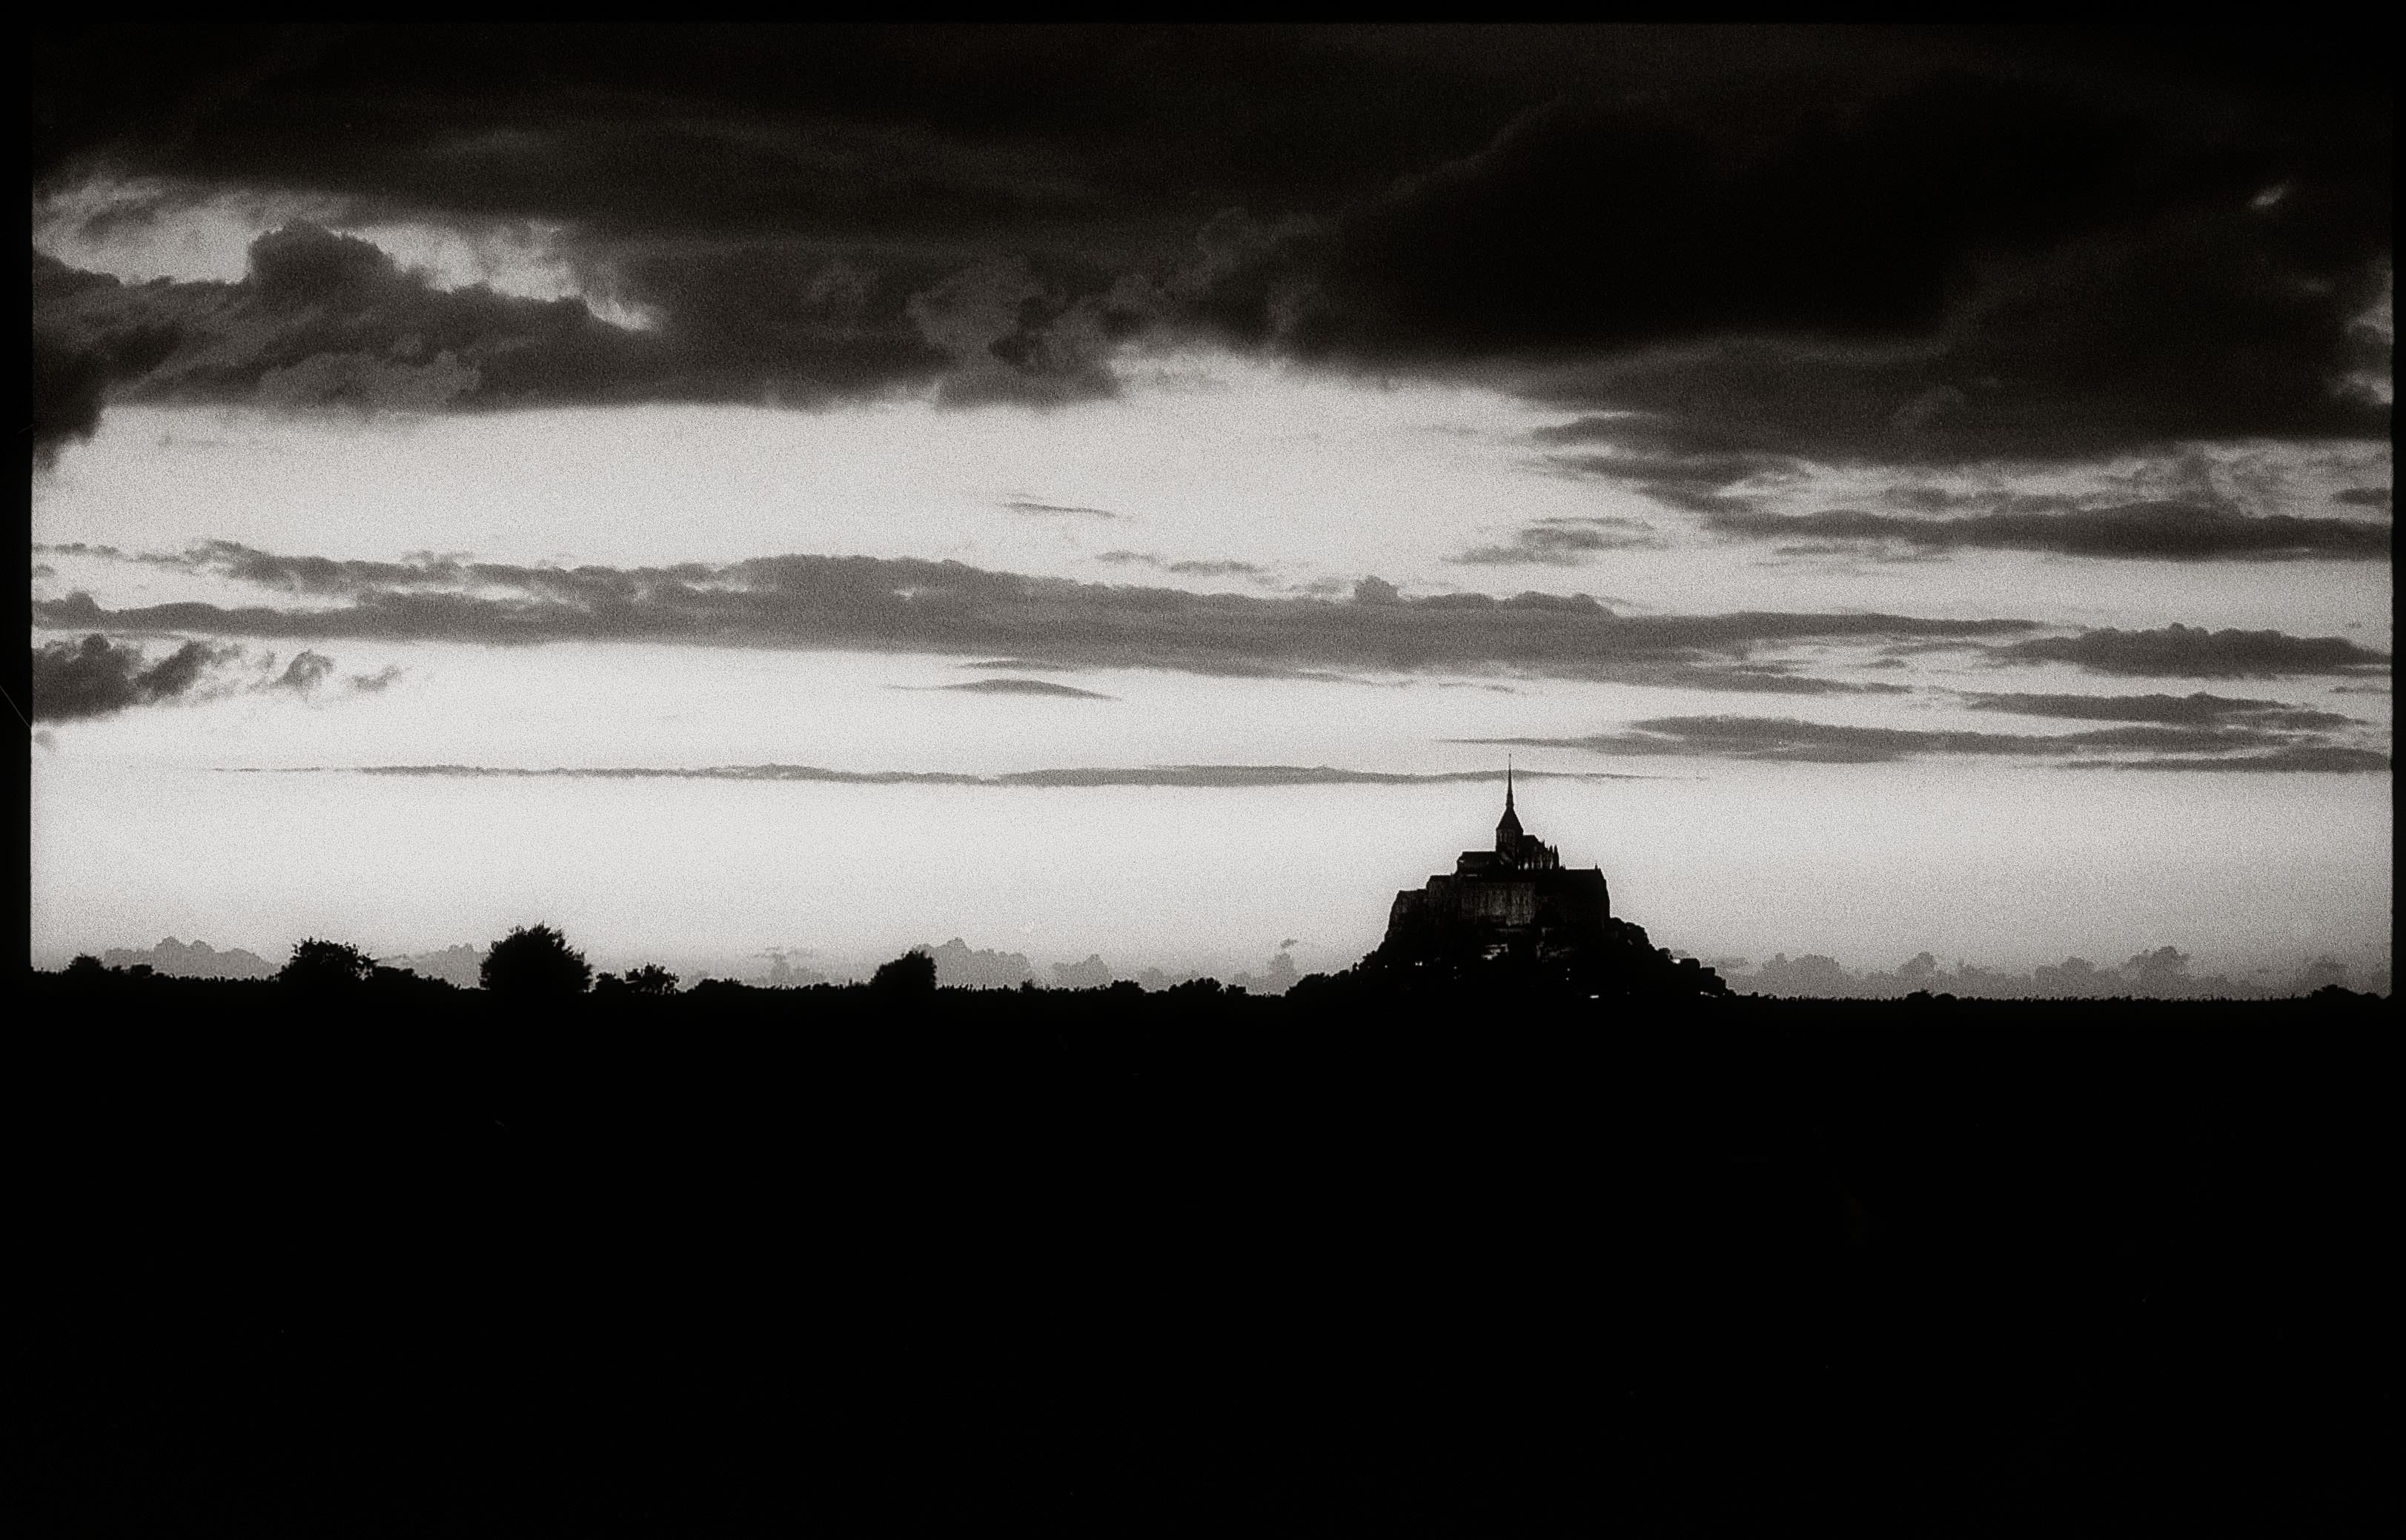
horizon, light, cloud, black and white, sky, sunset, sunlight, morning, dawn, atmosphere, dusk, france, evening, reflection, weather, island, romance, darkness, church, monochrome, painting, clouds, holidays, monastery, saint, abbey, mont, abendstimmung, michel, mont st michel, meteorological phenomenon, monochrome photography, atmospheric phenomenon